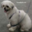
Label: dog